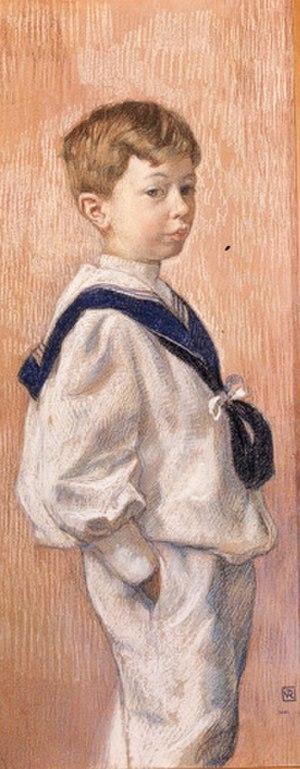
Portrait de Antoine Braun (1893-1980) fils d'Alexandre Braun
Antoine Braun, né le 2 décembre 1893 et décédé le 15 août 1980, est un prêtre dominicain, frère du poète et juriste Thomas Braun, et fils d'Alexandre Braun.